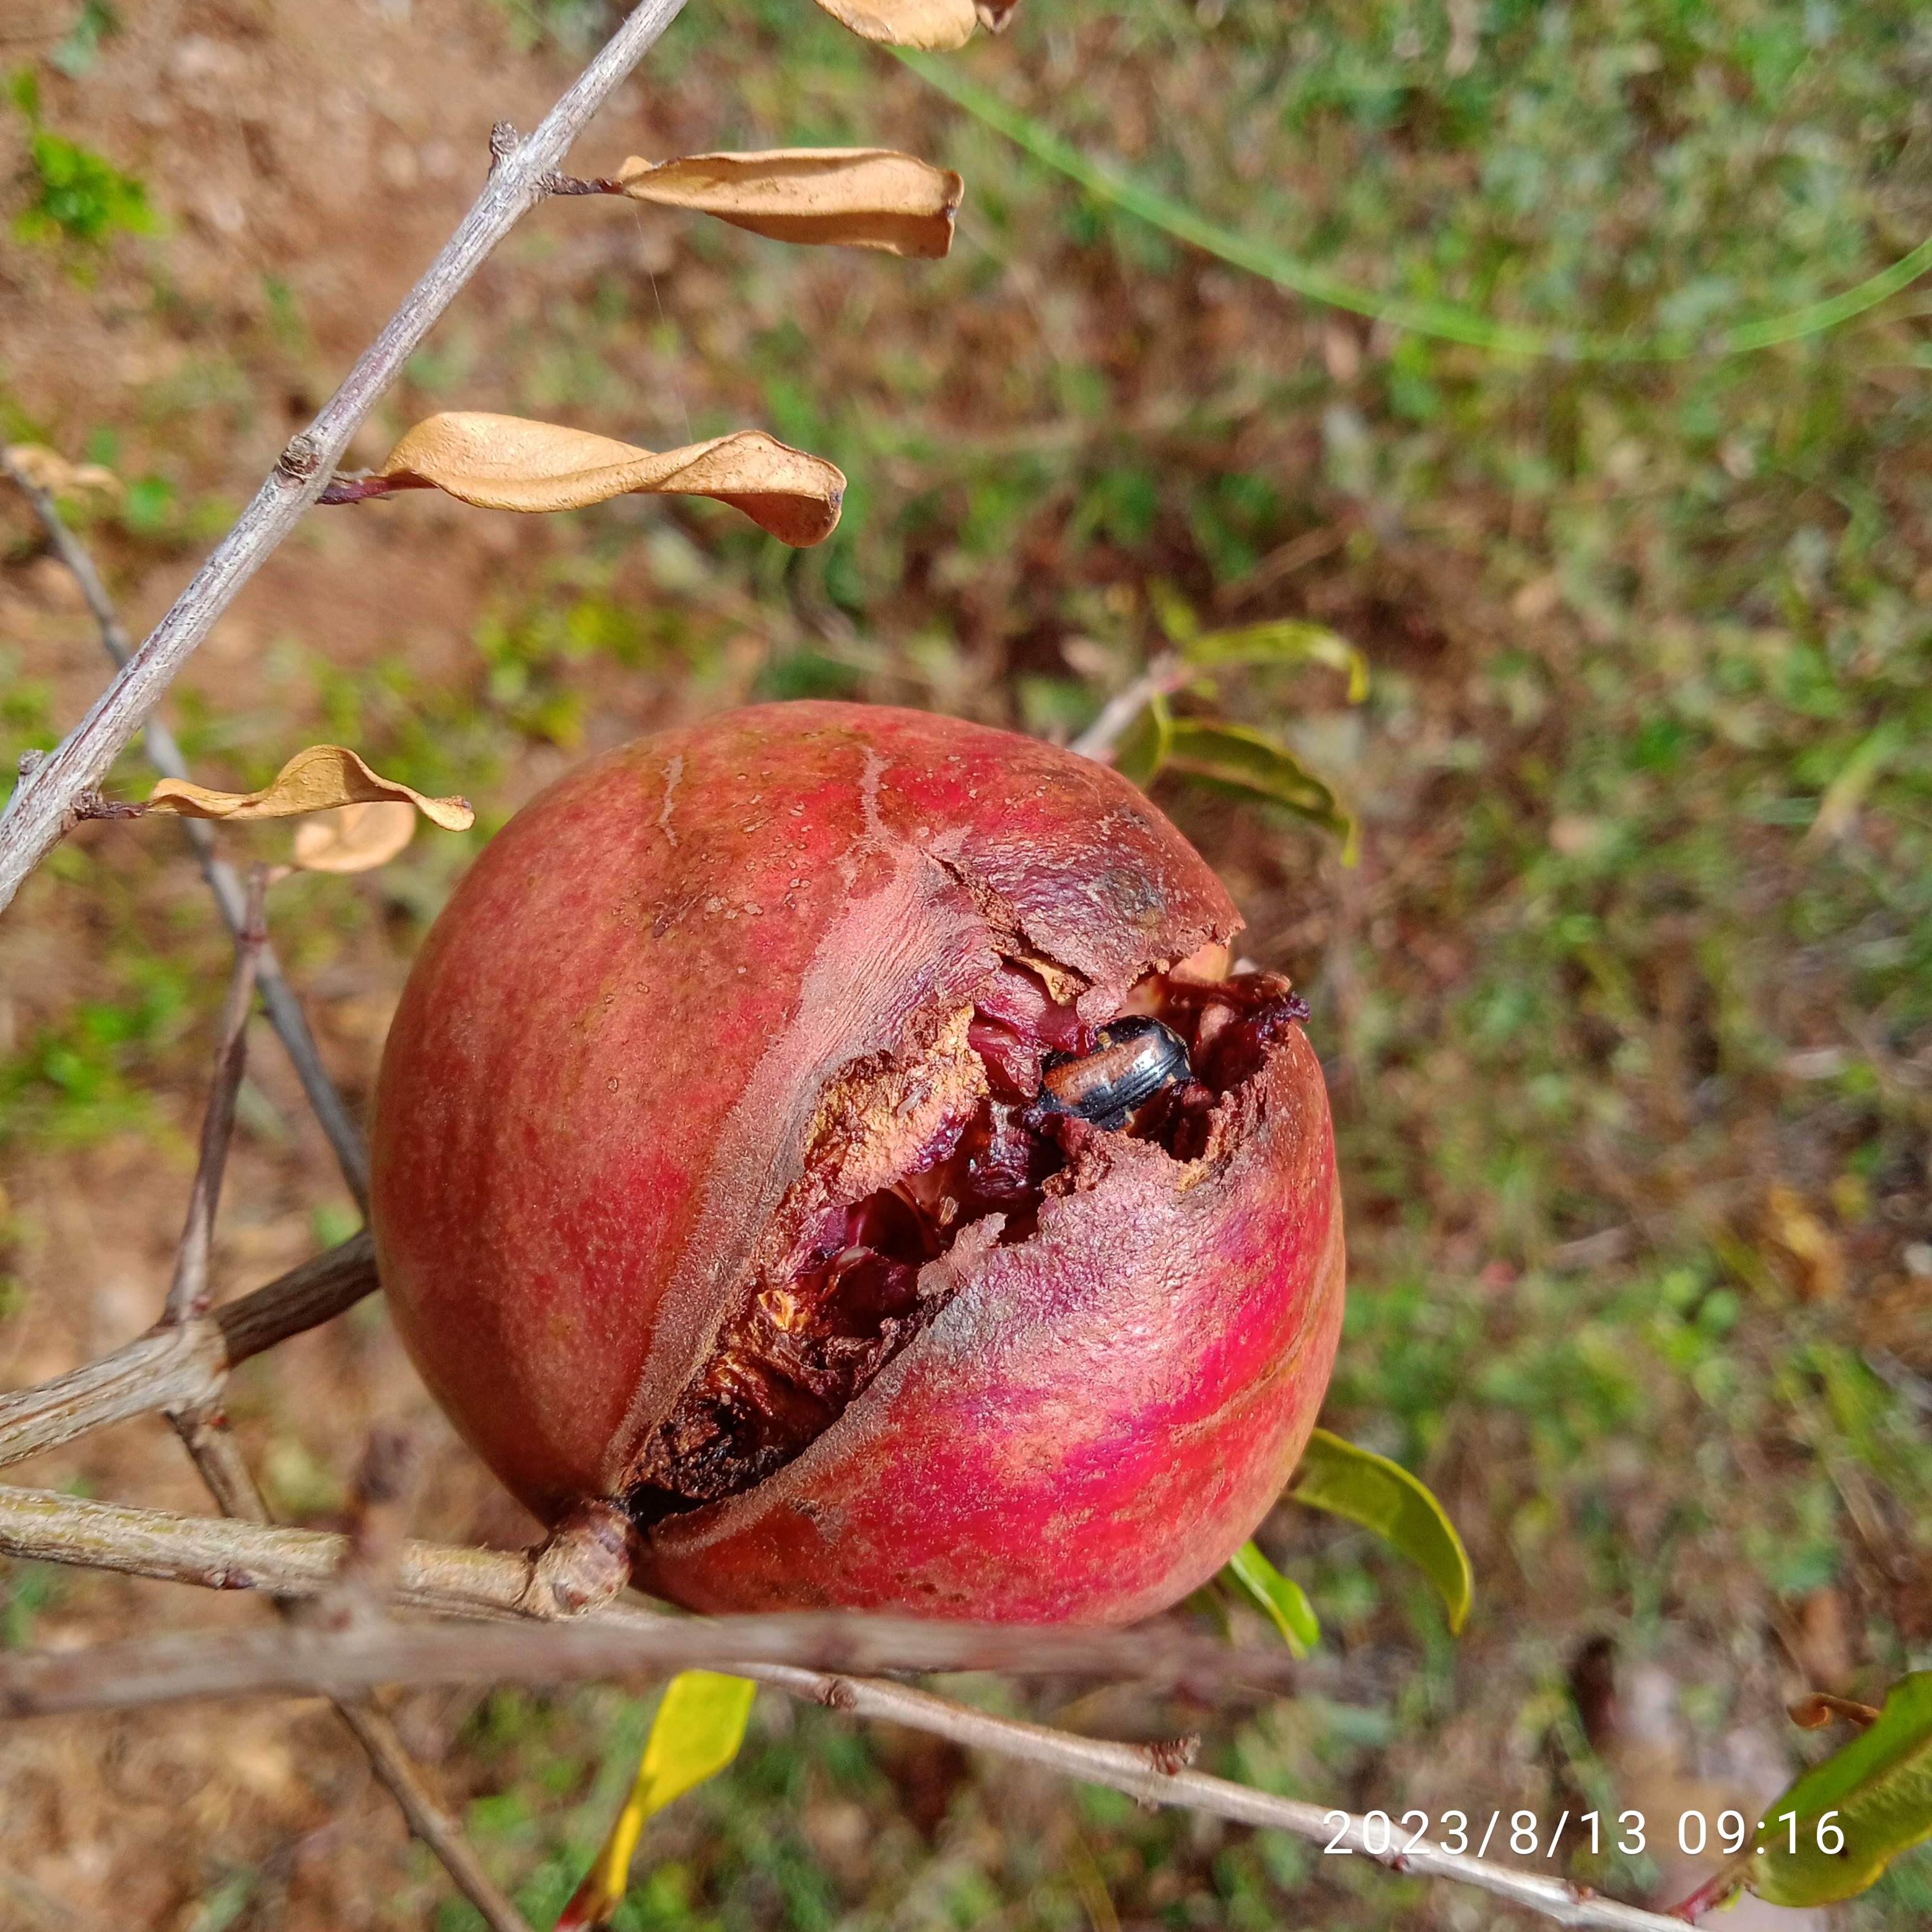
Label: Bacterial_Blight